Spinning wheel

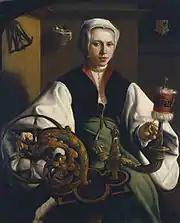
Spinning with a flyer, circa 1531. Note the lack of treadle; the wheel is turned by hand.

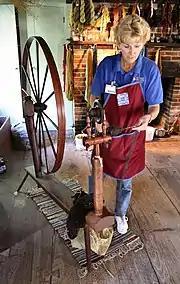
Spinning wool on a great wheel at a demonstration in the Conner Prairie living history museum loom house

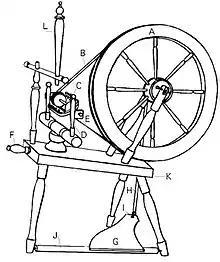
Parts of a treadle wheel: A - Wheel, B - Drive band, C - Flyer assembly, D - Maiden, E - Bearings, F - Tension Screw, G - Treadle, H - Footman, I - Treadle connection, J - Treadle bar, K - Table, L - Distaff

The spinning wheel spread from the Middle-East to Europe by the 13th century, with the earliest European illustration dated to around 1280. In France, the spindle and distaff were not displaced until the mid 18th century.